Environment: real
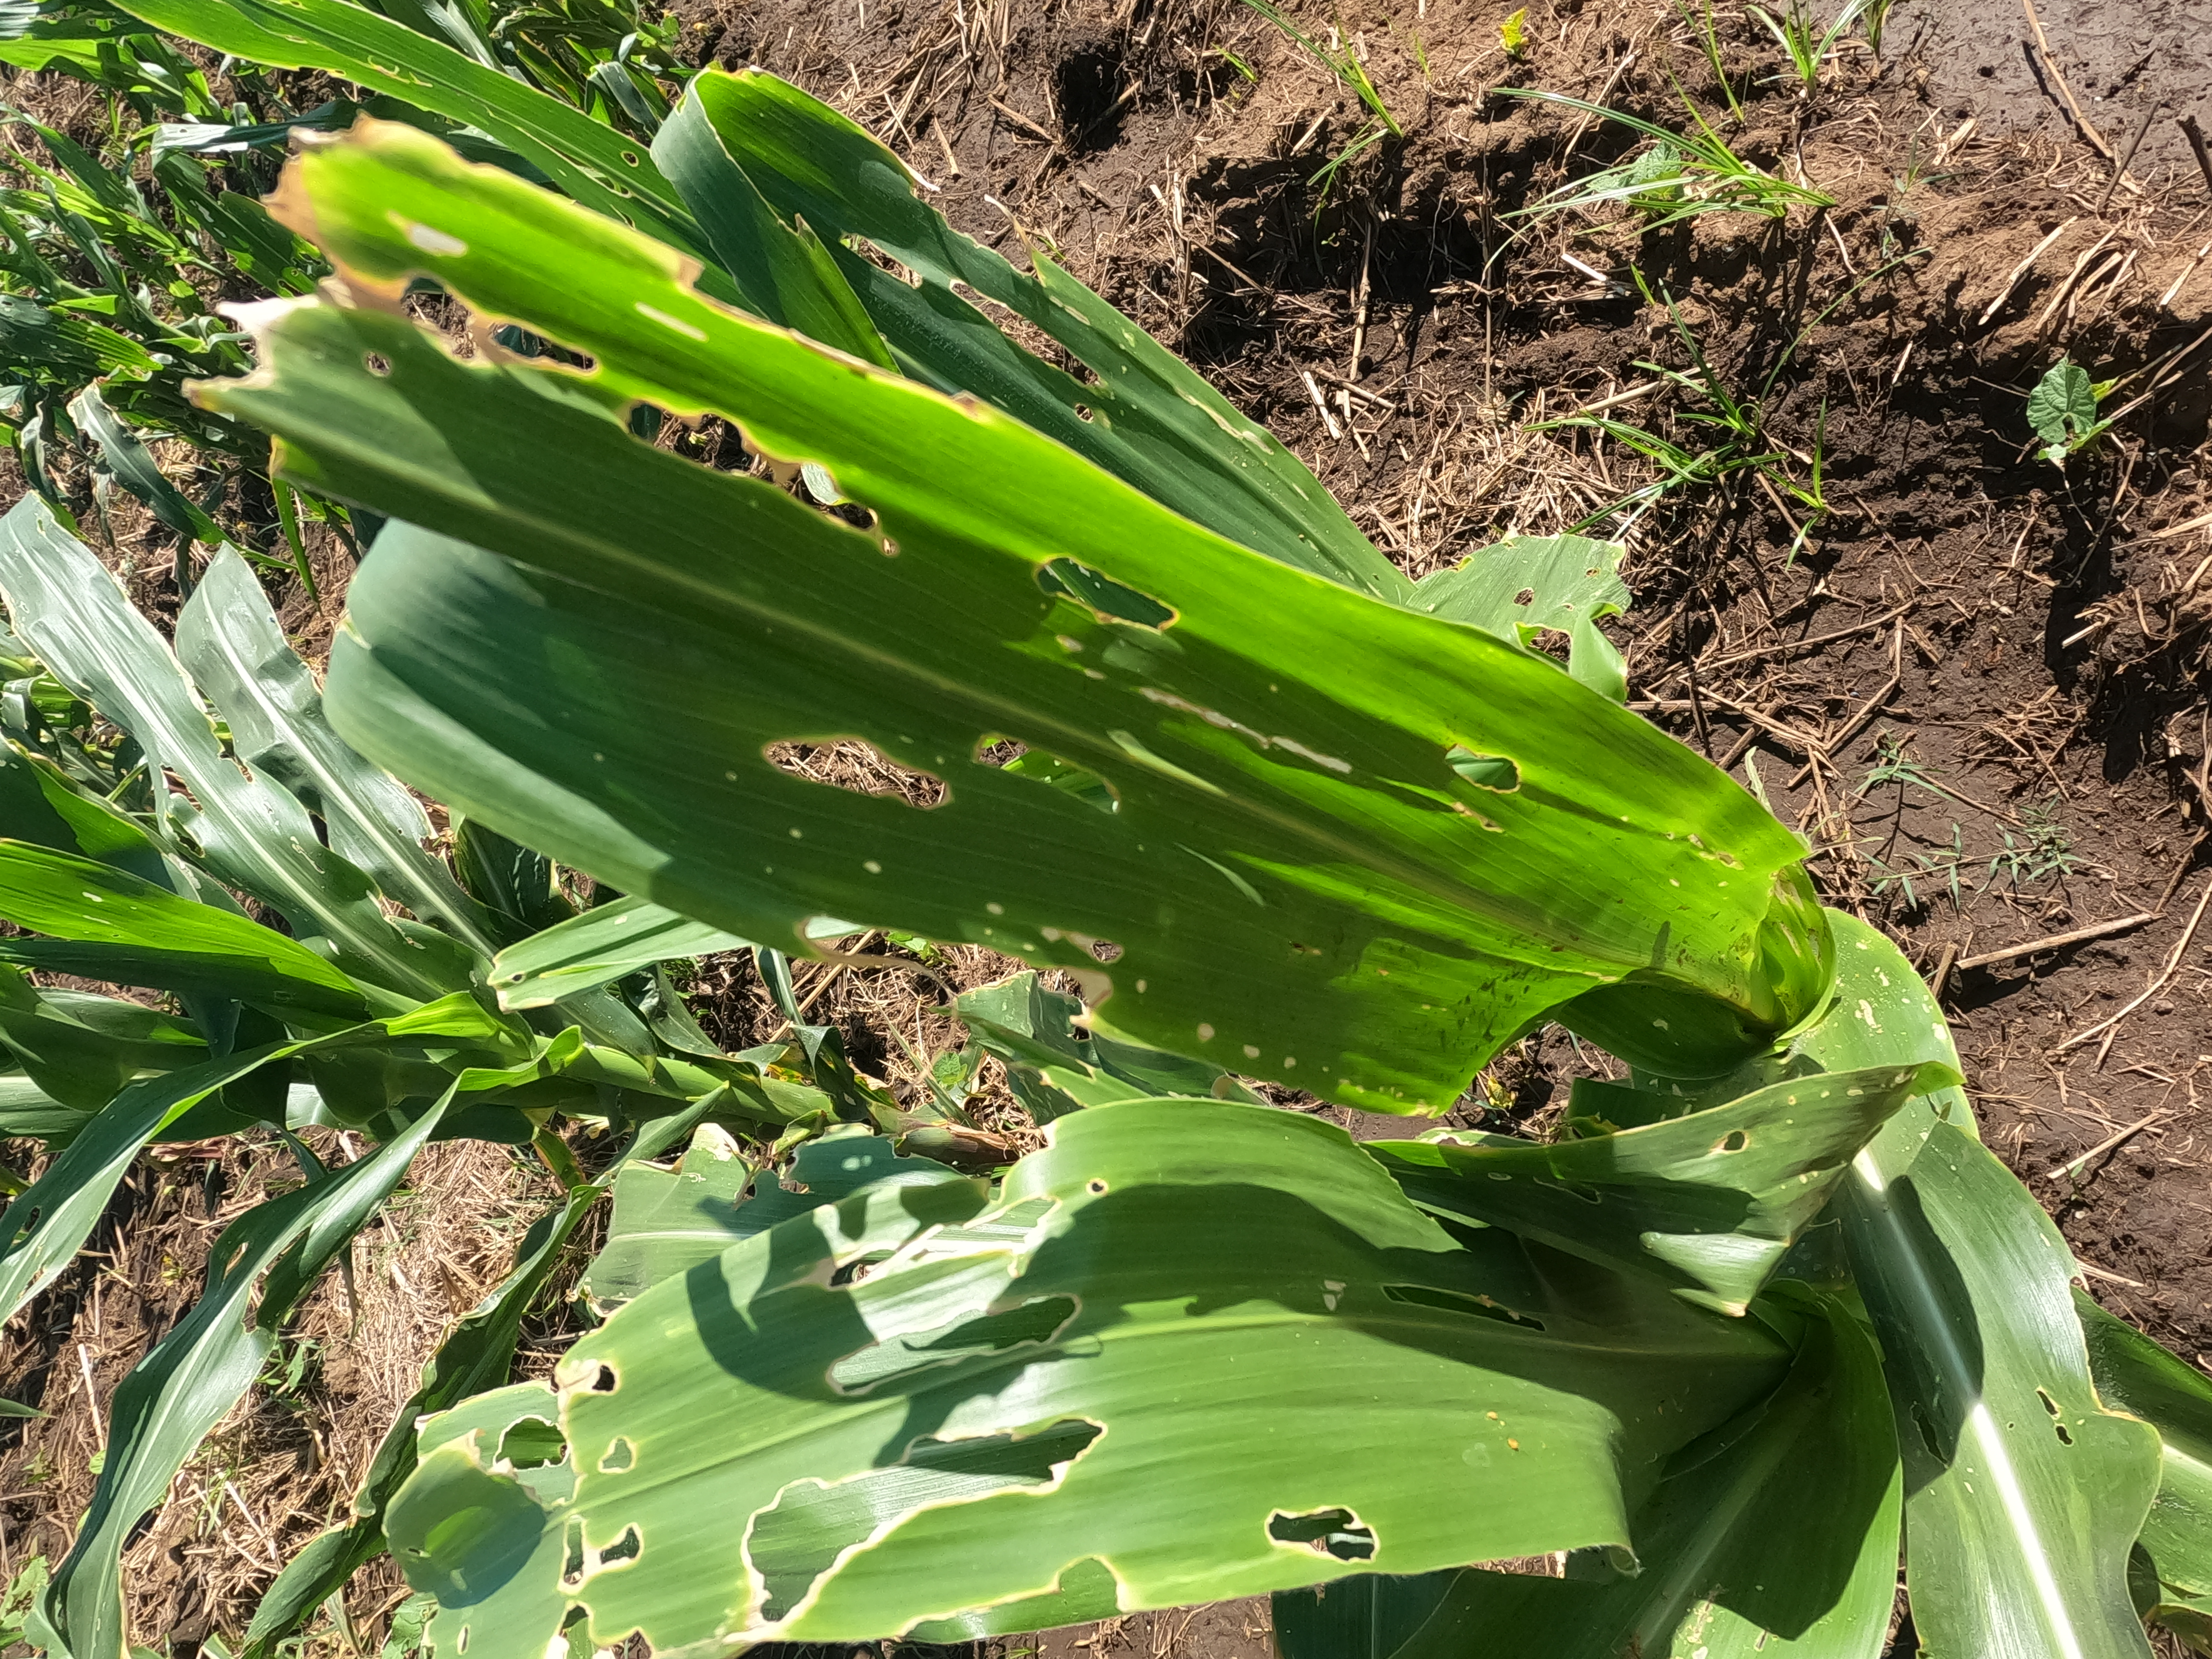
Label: fall_armyworm